Meridian, Mississippi

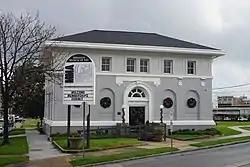
Meridian Museum of Art

One of the first art organizations in the city, The Meridian Art League, was established in February 1933. Art exhibitions were originally held in Lamar Hotel in downtown Meridian, but after a name change to Meridian Art Association in 1949, exhibitions were held at various locations around the city. After the Carnegie library at 25th Ave and 7th St was closed, the Art Association remodeled the building into the Meridian Museum of Art to serve as a permanent home for exhibits. The museum was opened in 1970 and has since featured rotating exhibitions as well as many educational programs for both students and adults. Over thirty exhibitions are held annually, ranging from traditional decorative arts to ethnographic and tribal materials, photography, crafts, and many other works of art. The collection also includes 18th and 19th century portraits, 20th century photography, and several sculptures.